Gower Street, London

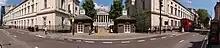
UCL entrance

On the wall of the University College building, an elaborate wall plaque carries the legend: ""Close to this place Richard Trevithick (Born 1771 - Died 1833) Pioneer of High Pressure Steam ran in the year 1808 the first steam locomotive to draw passengers."" It was erected by "The Trevithick Centenary Memorial Committee".